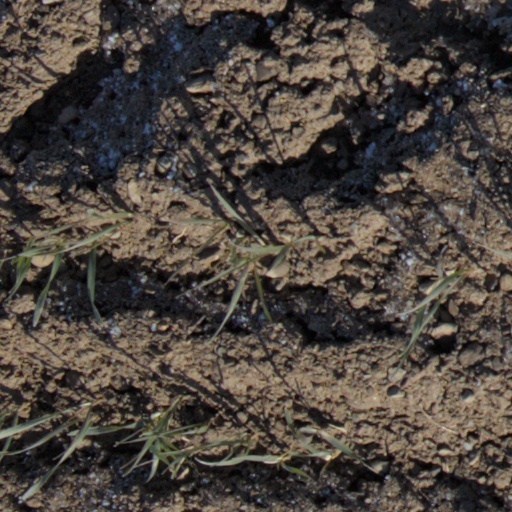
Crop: wheat